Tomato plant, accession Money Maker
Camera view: bottom (45 deg); turntable rotation: 240 degrees
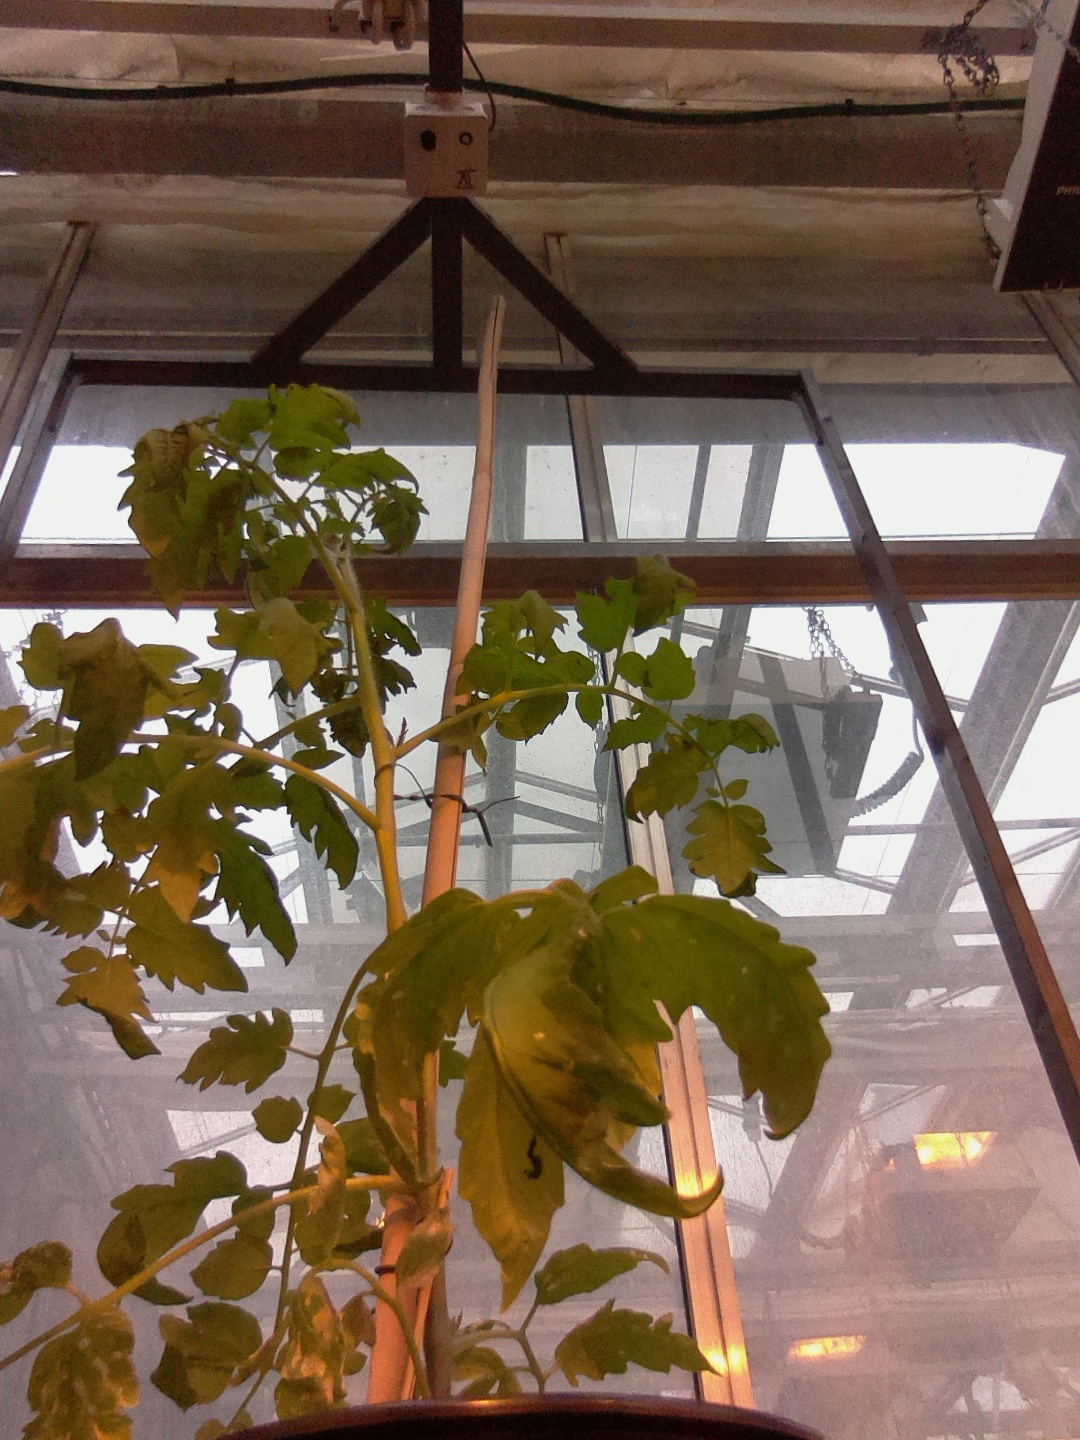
BBCH growth stage 53: 3 inflorescences visible